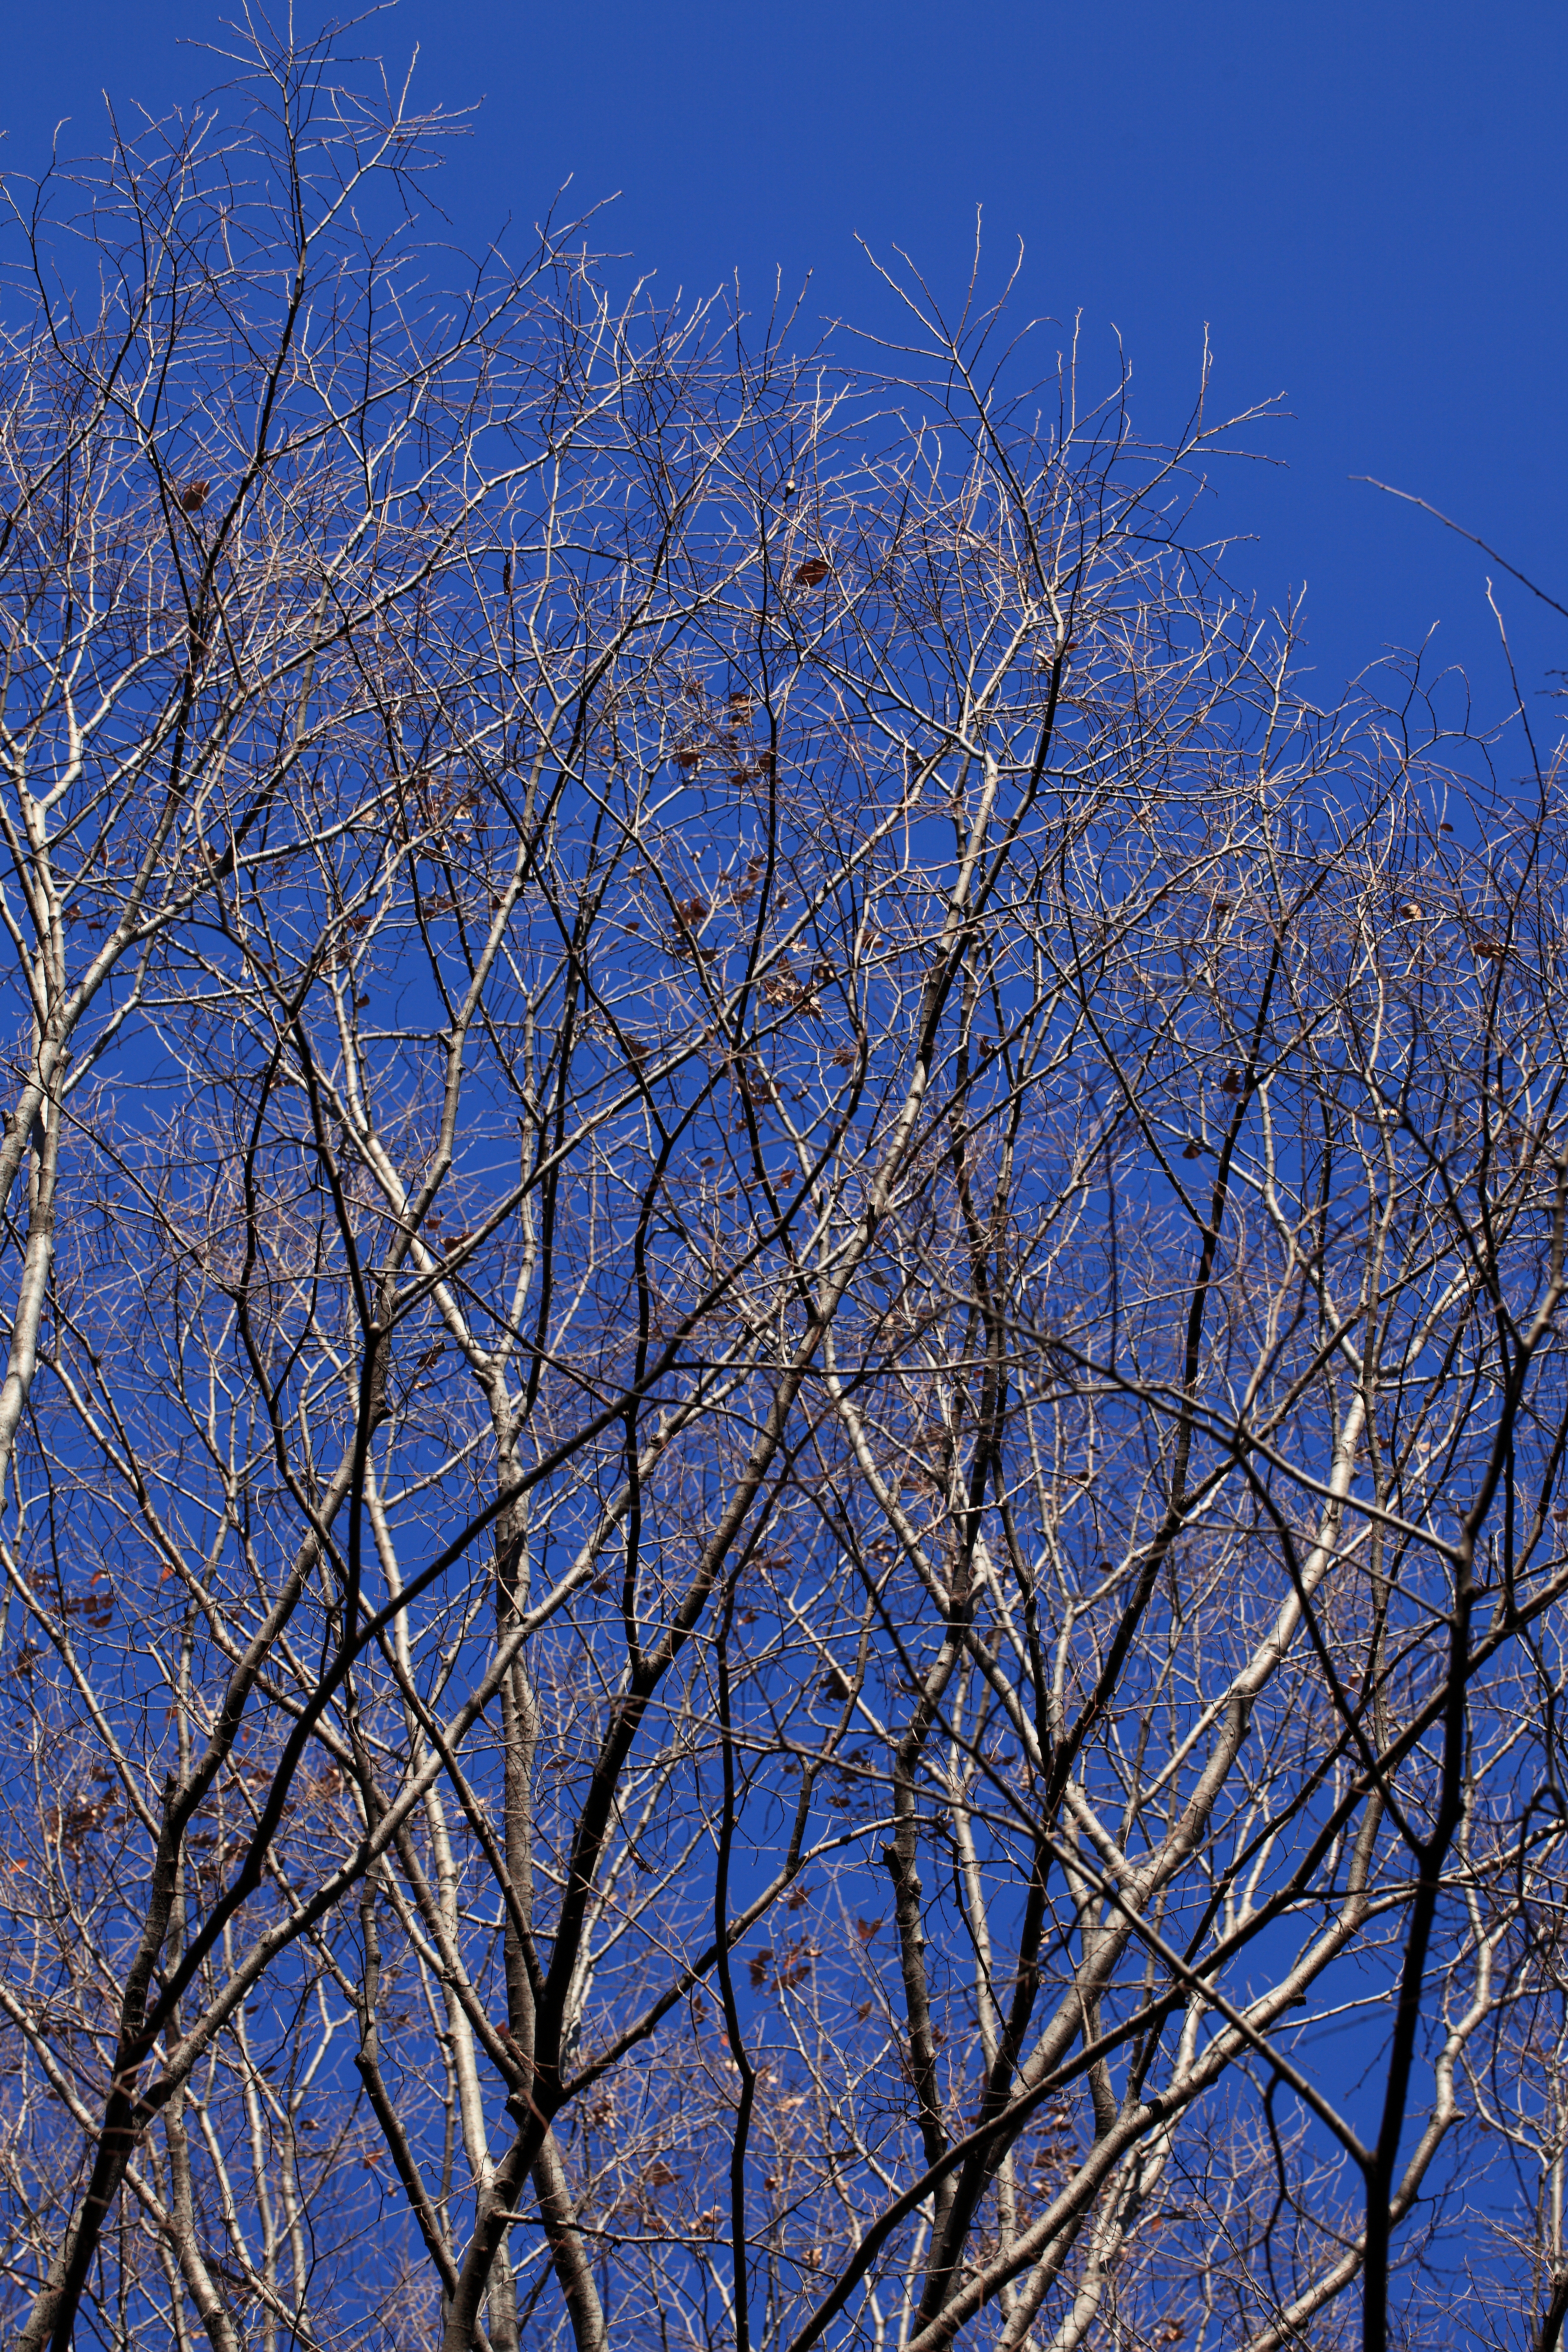
tree, nature, branch, snow, winter, plant, sky, sunlight, leaf, flower, frost, ice, high, season, cool image, 5d, hires, markii, hi, res, resolution, freezing, woody plant